Provence

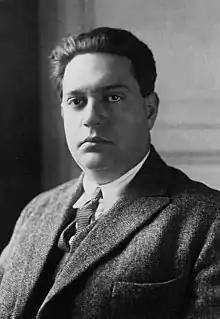
Darius Milhaud, born in Provence in 1892

Historically, the language spoken in Provence was Provençal, a dialect of the Occitan language, also known as langue d'oc, and closely related to Catalan. There are several regional variations: vivaro-alpin, spoken in the Alps, and the Provençal variations of south, including the maritime, the rhoadanien (in the Rhône Valley) and the Niçois (in Nice). Niçois is the archaic form of Provençal closest to the original language of the troubadours, and is sometimes to said to be literary language of its own.